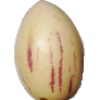
Label: Pepino 1